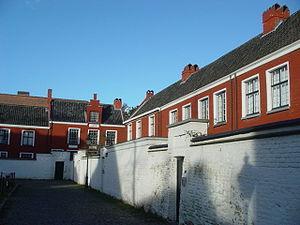
Un béguinage est un lieu où vivait une communauté religieuse laïque de béguines. Les logements étaient généralement regroupés en une ou deux rangées de petites maisons reliées par des coursives, le tout habituellement réuni autour d'une cour, où se trouvait un jardin, et d'une chapelle. Ils formaient de véritables villages dans la ville et ont été particulièrement nombreux en Flandre et aux Pays-Bas.
La ville de Gand compte trois béguinages. Deux furent fondés au XIIIᵉ siècle, à l’instigation de Jeanne de Constantinople ; le troisième, remontant seulement au XIXᵉ siècle, fut construit dans la commune limitrophe de Mont-Saint-Amand afin d’accueillir les béguines contraintes à quitter leur 'vieux béguinage', sous la pression des autorités municipales gantoises. Ce sont :